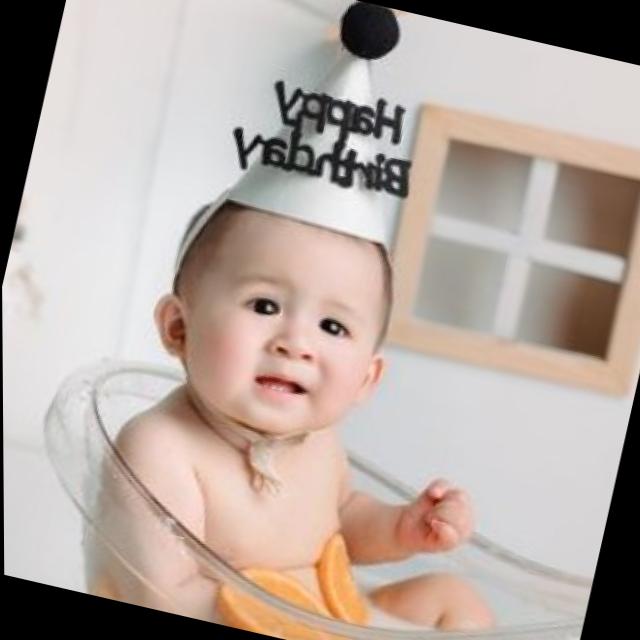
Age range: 0-12